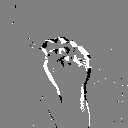
ASL letter: s